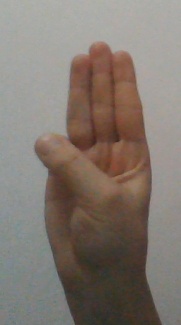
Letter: thaa